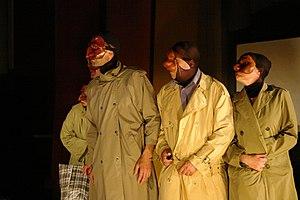
Pièce de théâtre «